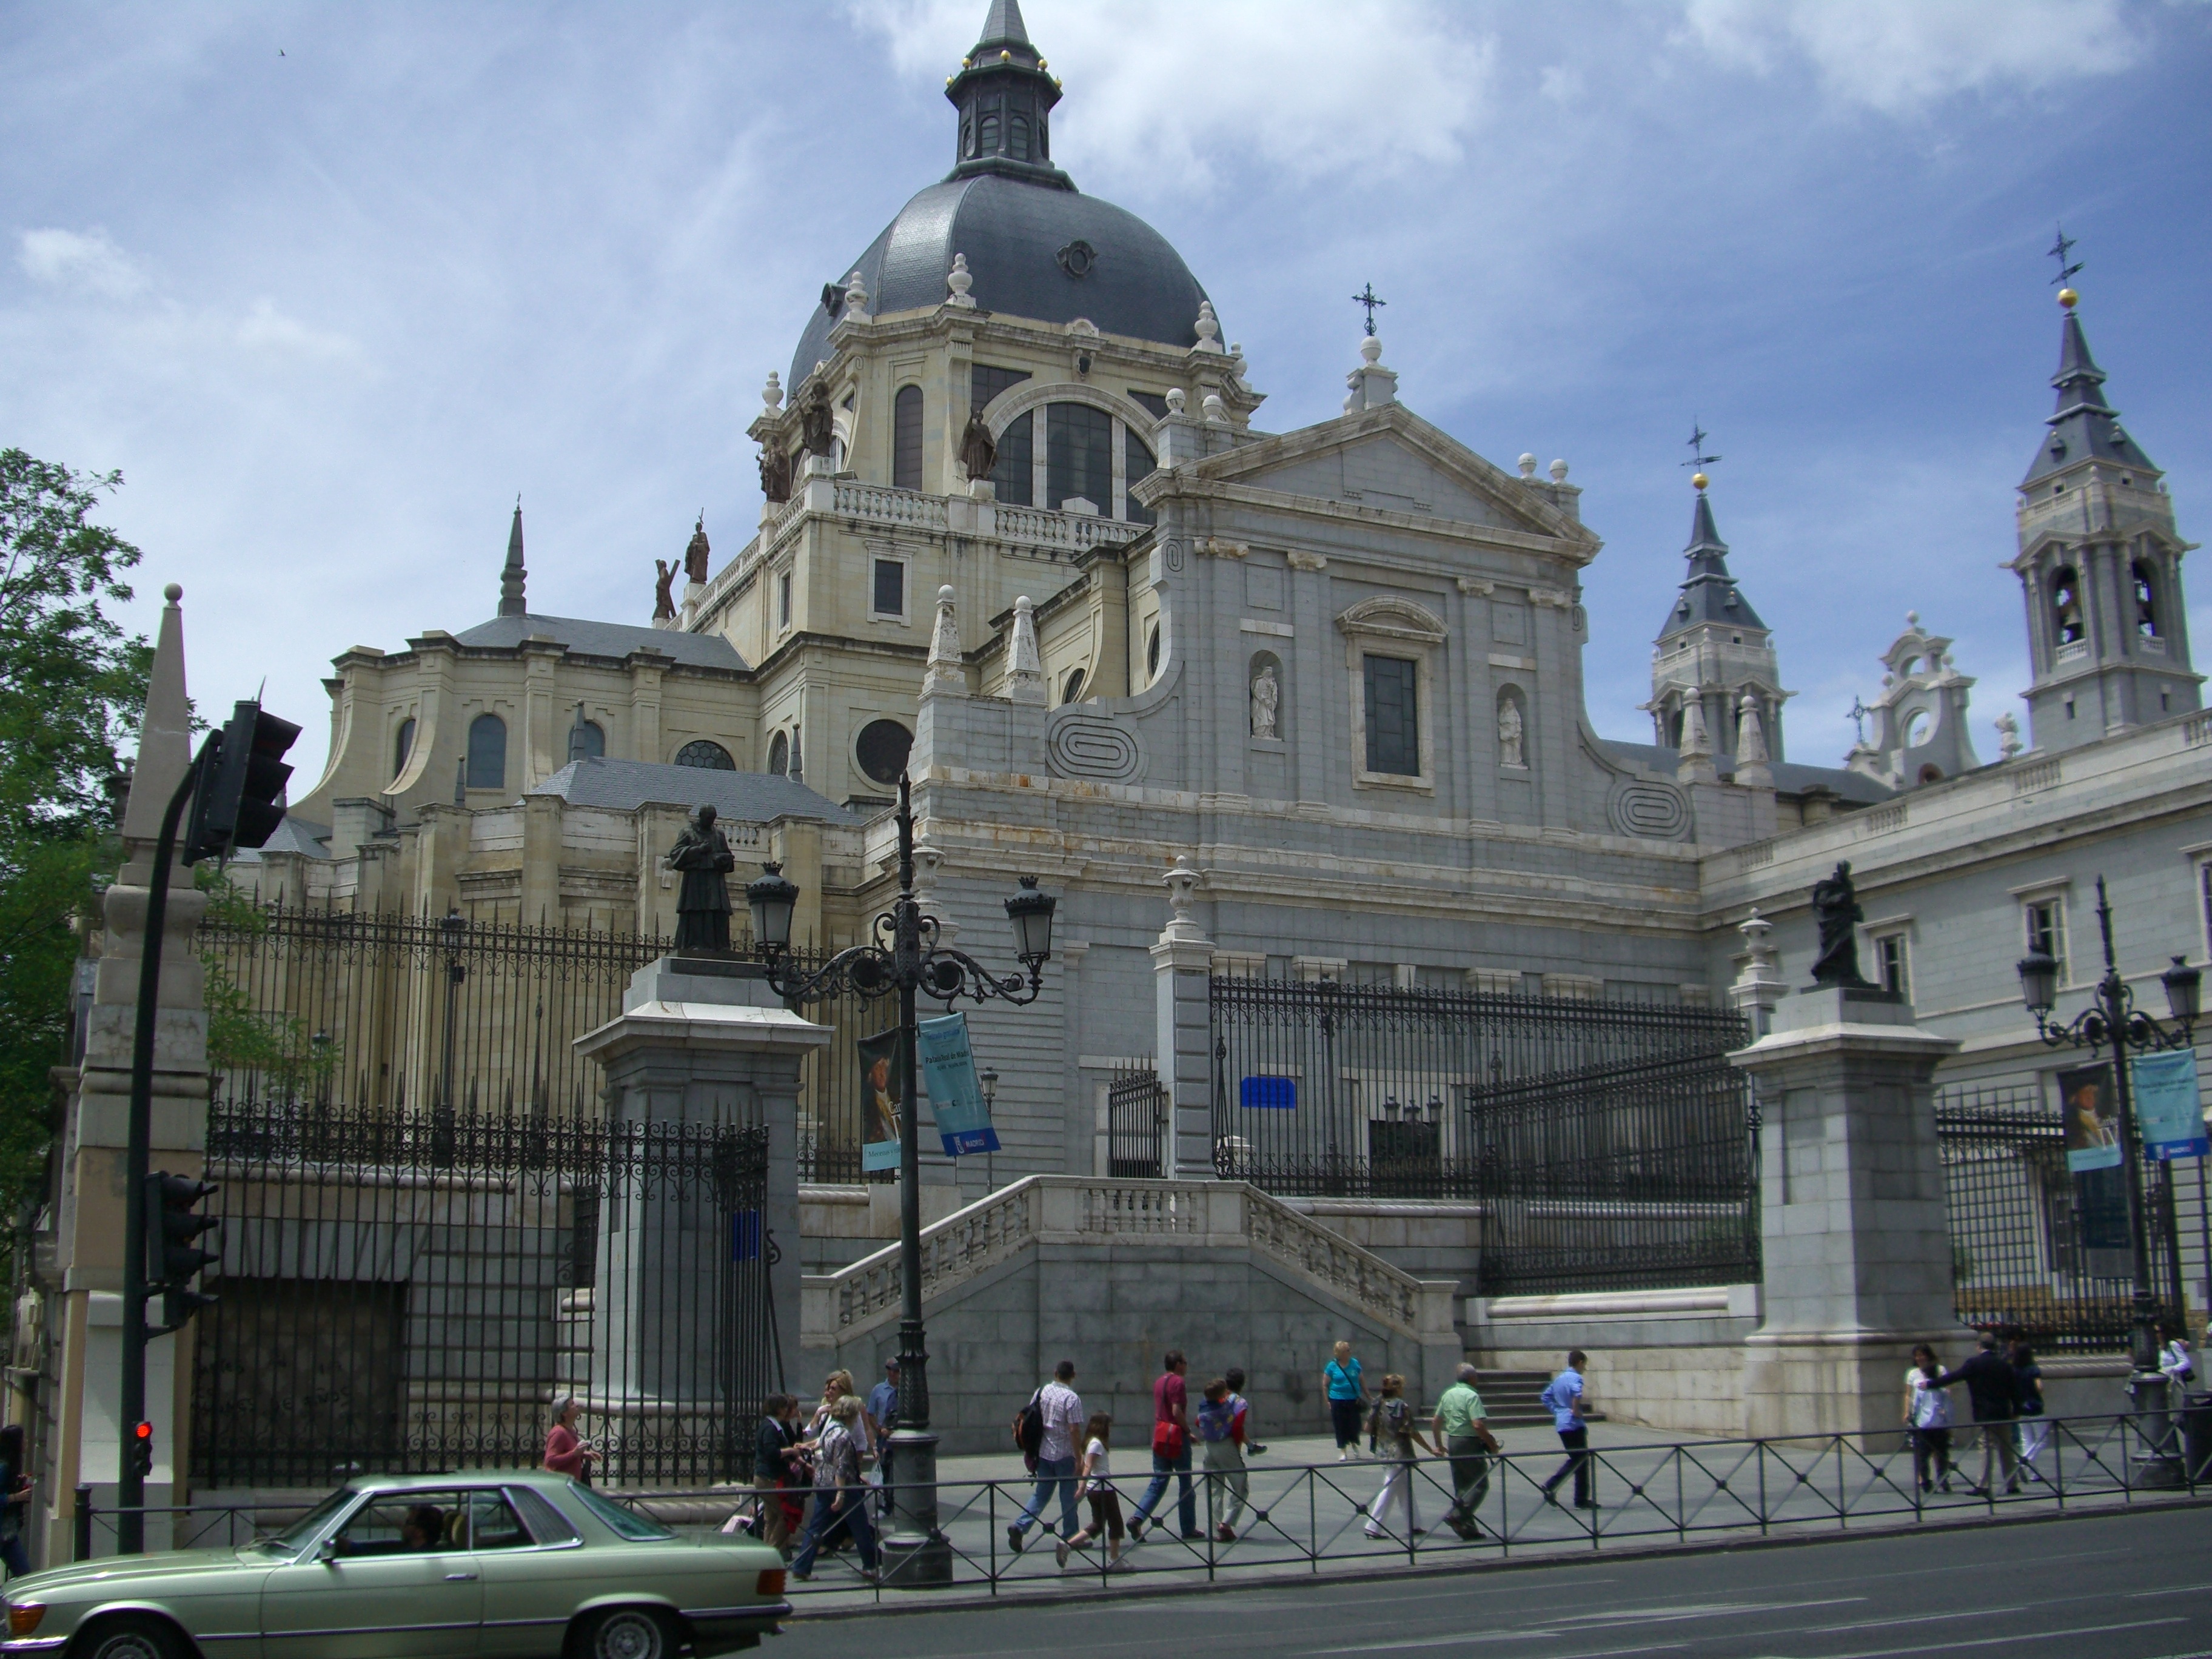
building, plaza, landmark, facade, church, cathedral, place of worship, madrid, town square, basilica, dome, tours, city centre, byzantine architecture